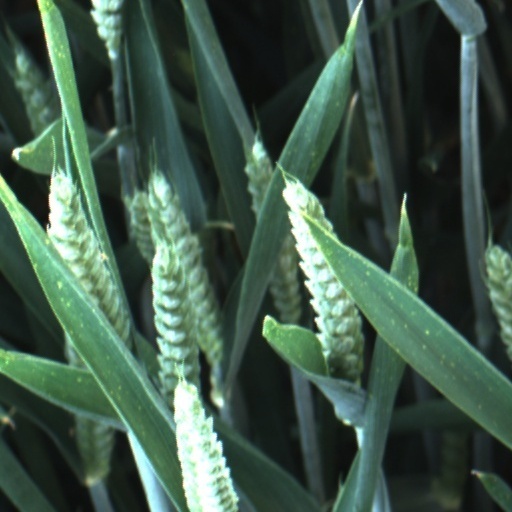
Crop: wheat